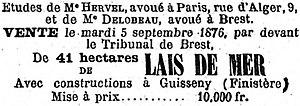
Annonce paru dans le journal Le Figaro concernant la vente des marais du Curnic en 1876.
Guissény [giseni] est une commune du département du Finistère, dans la Région Bretagne, en France.